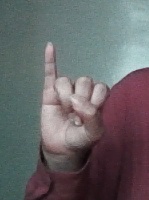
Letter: meem